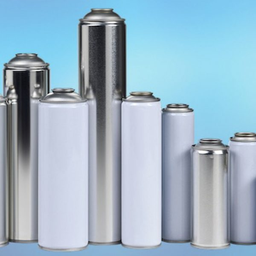
Label: metal